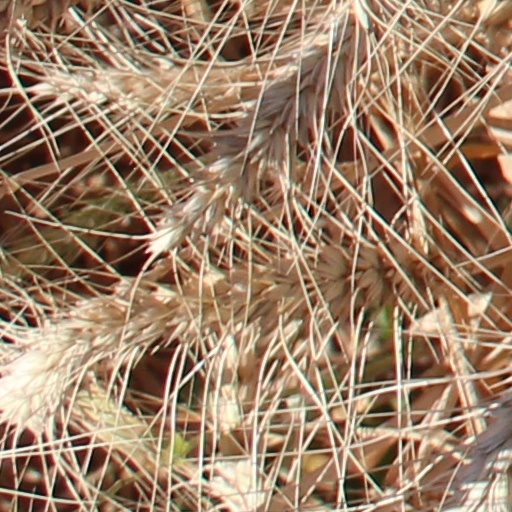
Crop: wheat